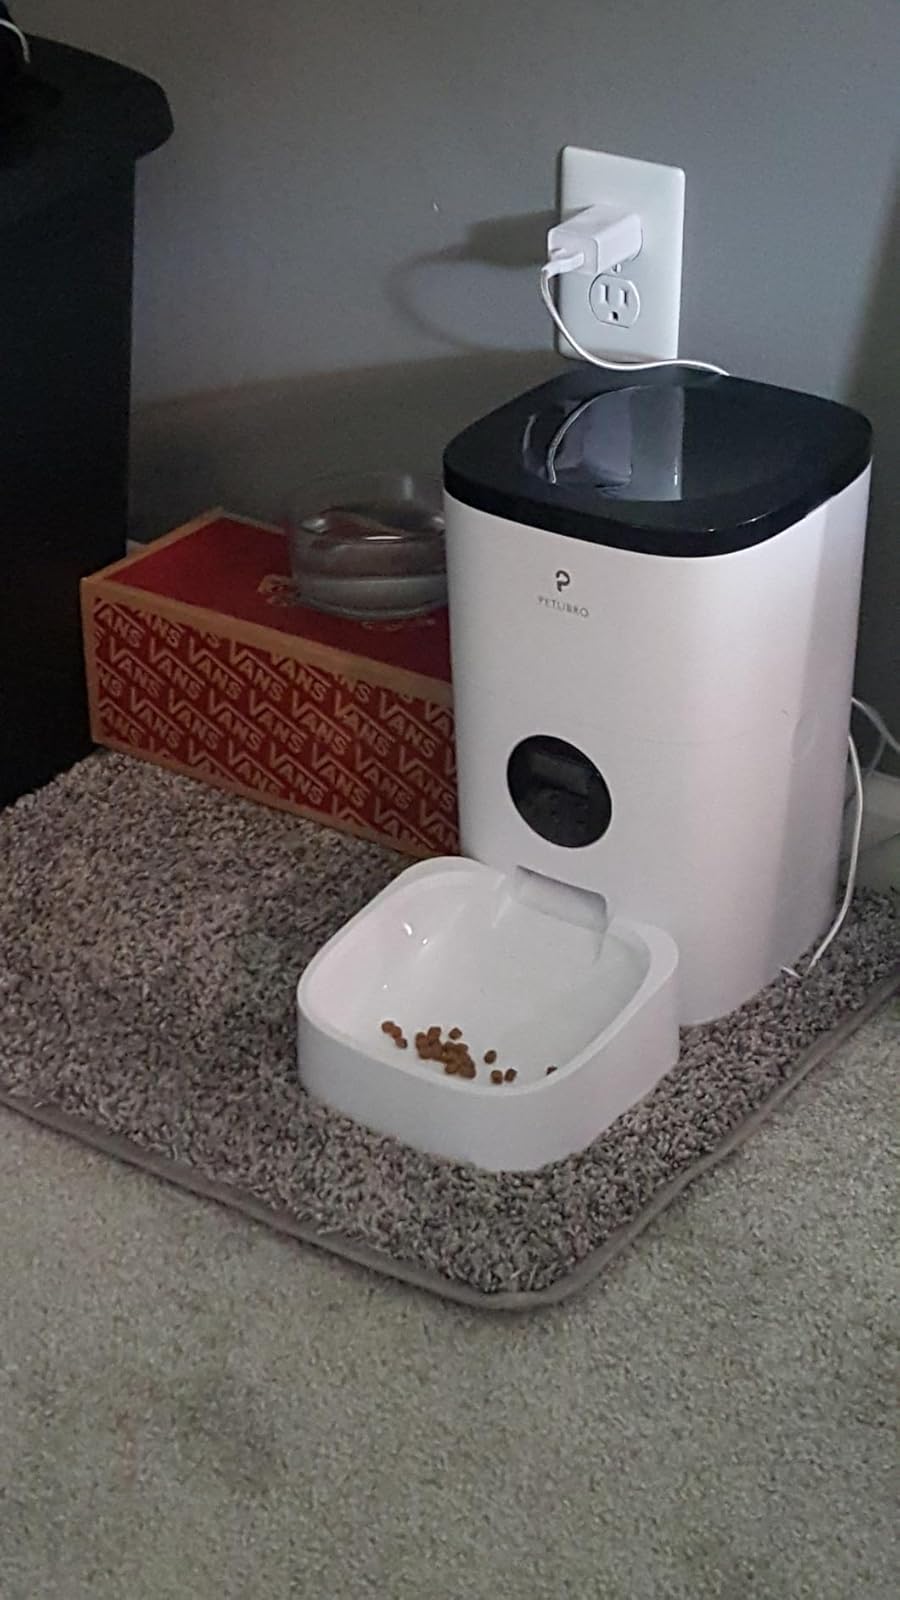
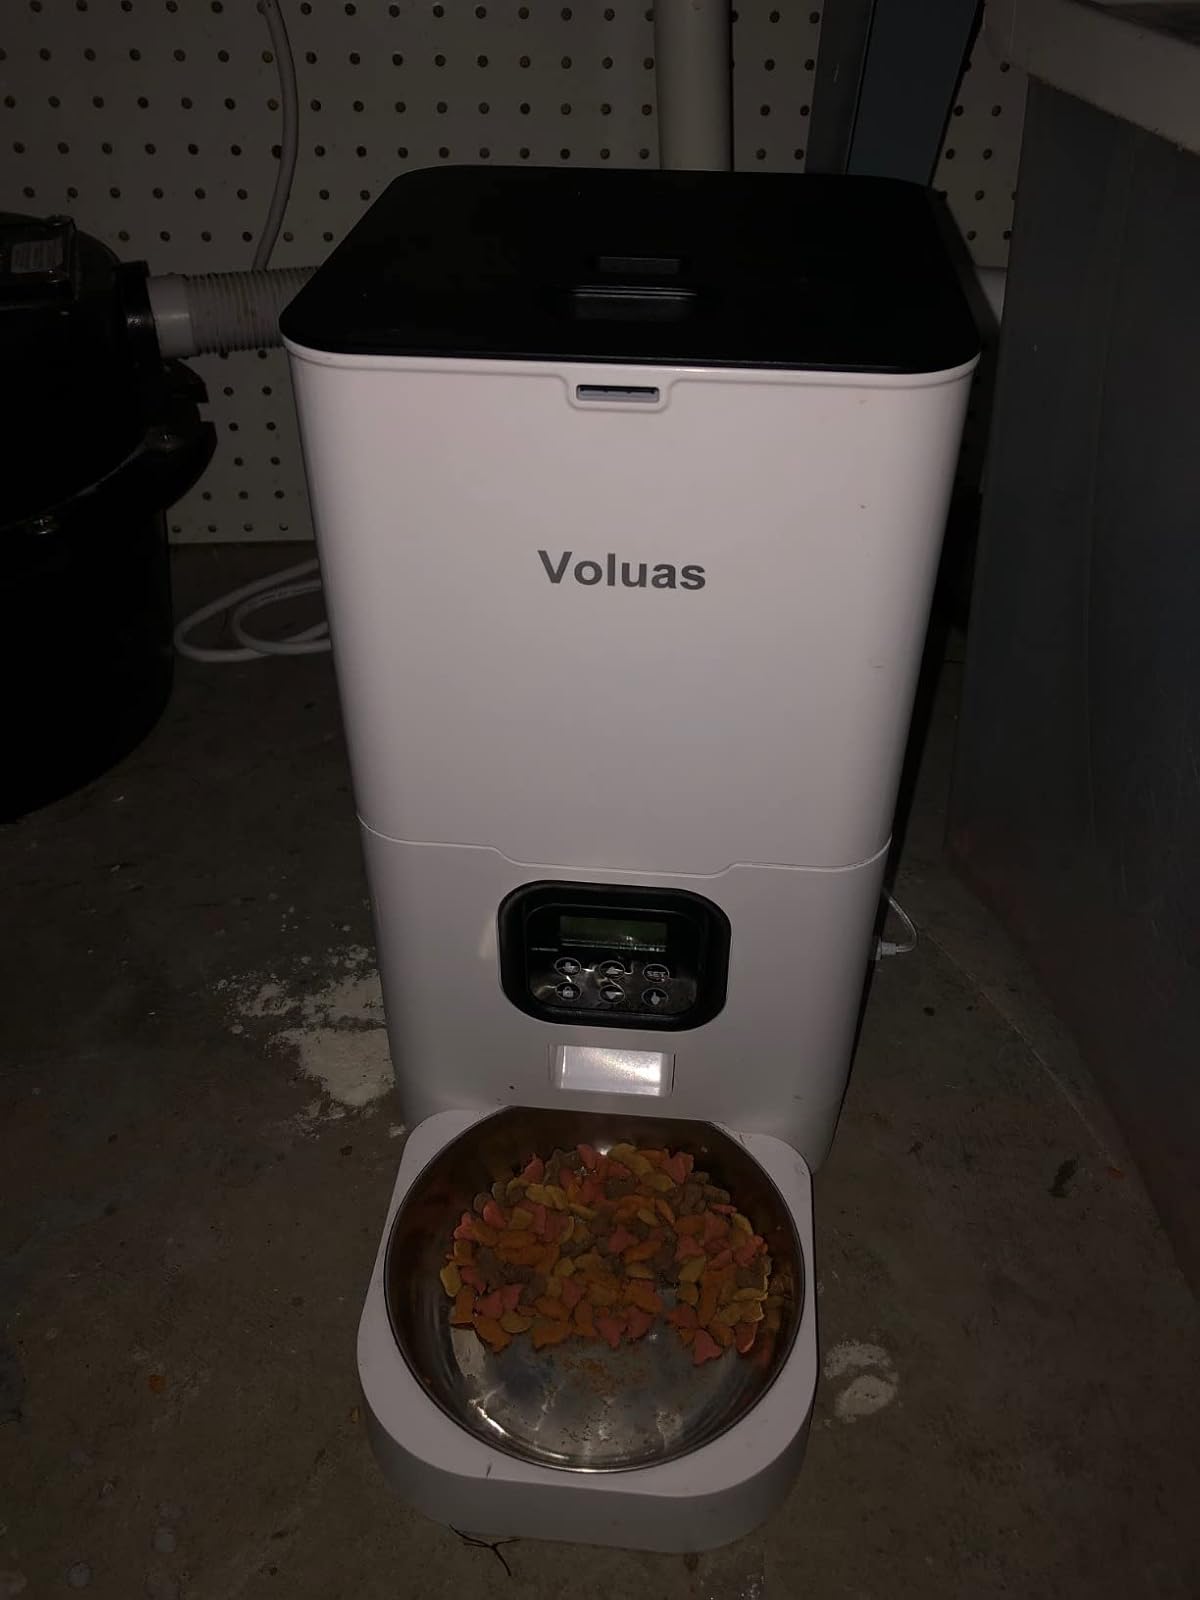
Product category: items_feeder
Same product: no